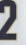
Number: 2